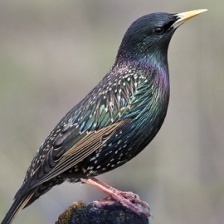
Species: COMMON STARLING
Scientific name: STURNUS VULGARIS